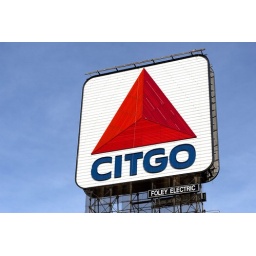
the famous citgo sign in kenmore square: a landmark for bu students, red sox fans, and all bostonians.